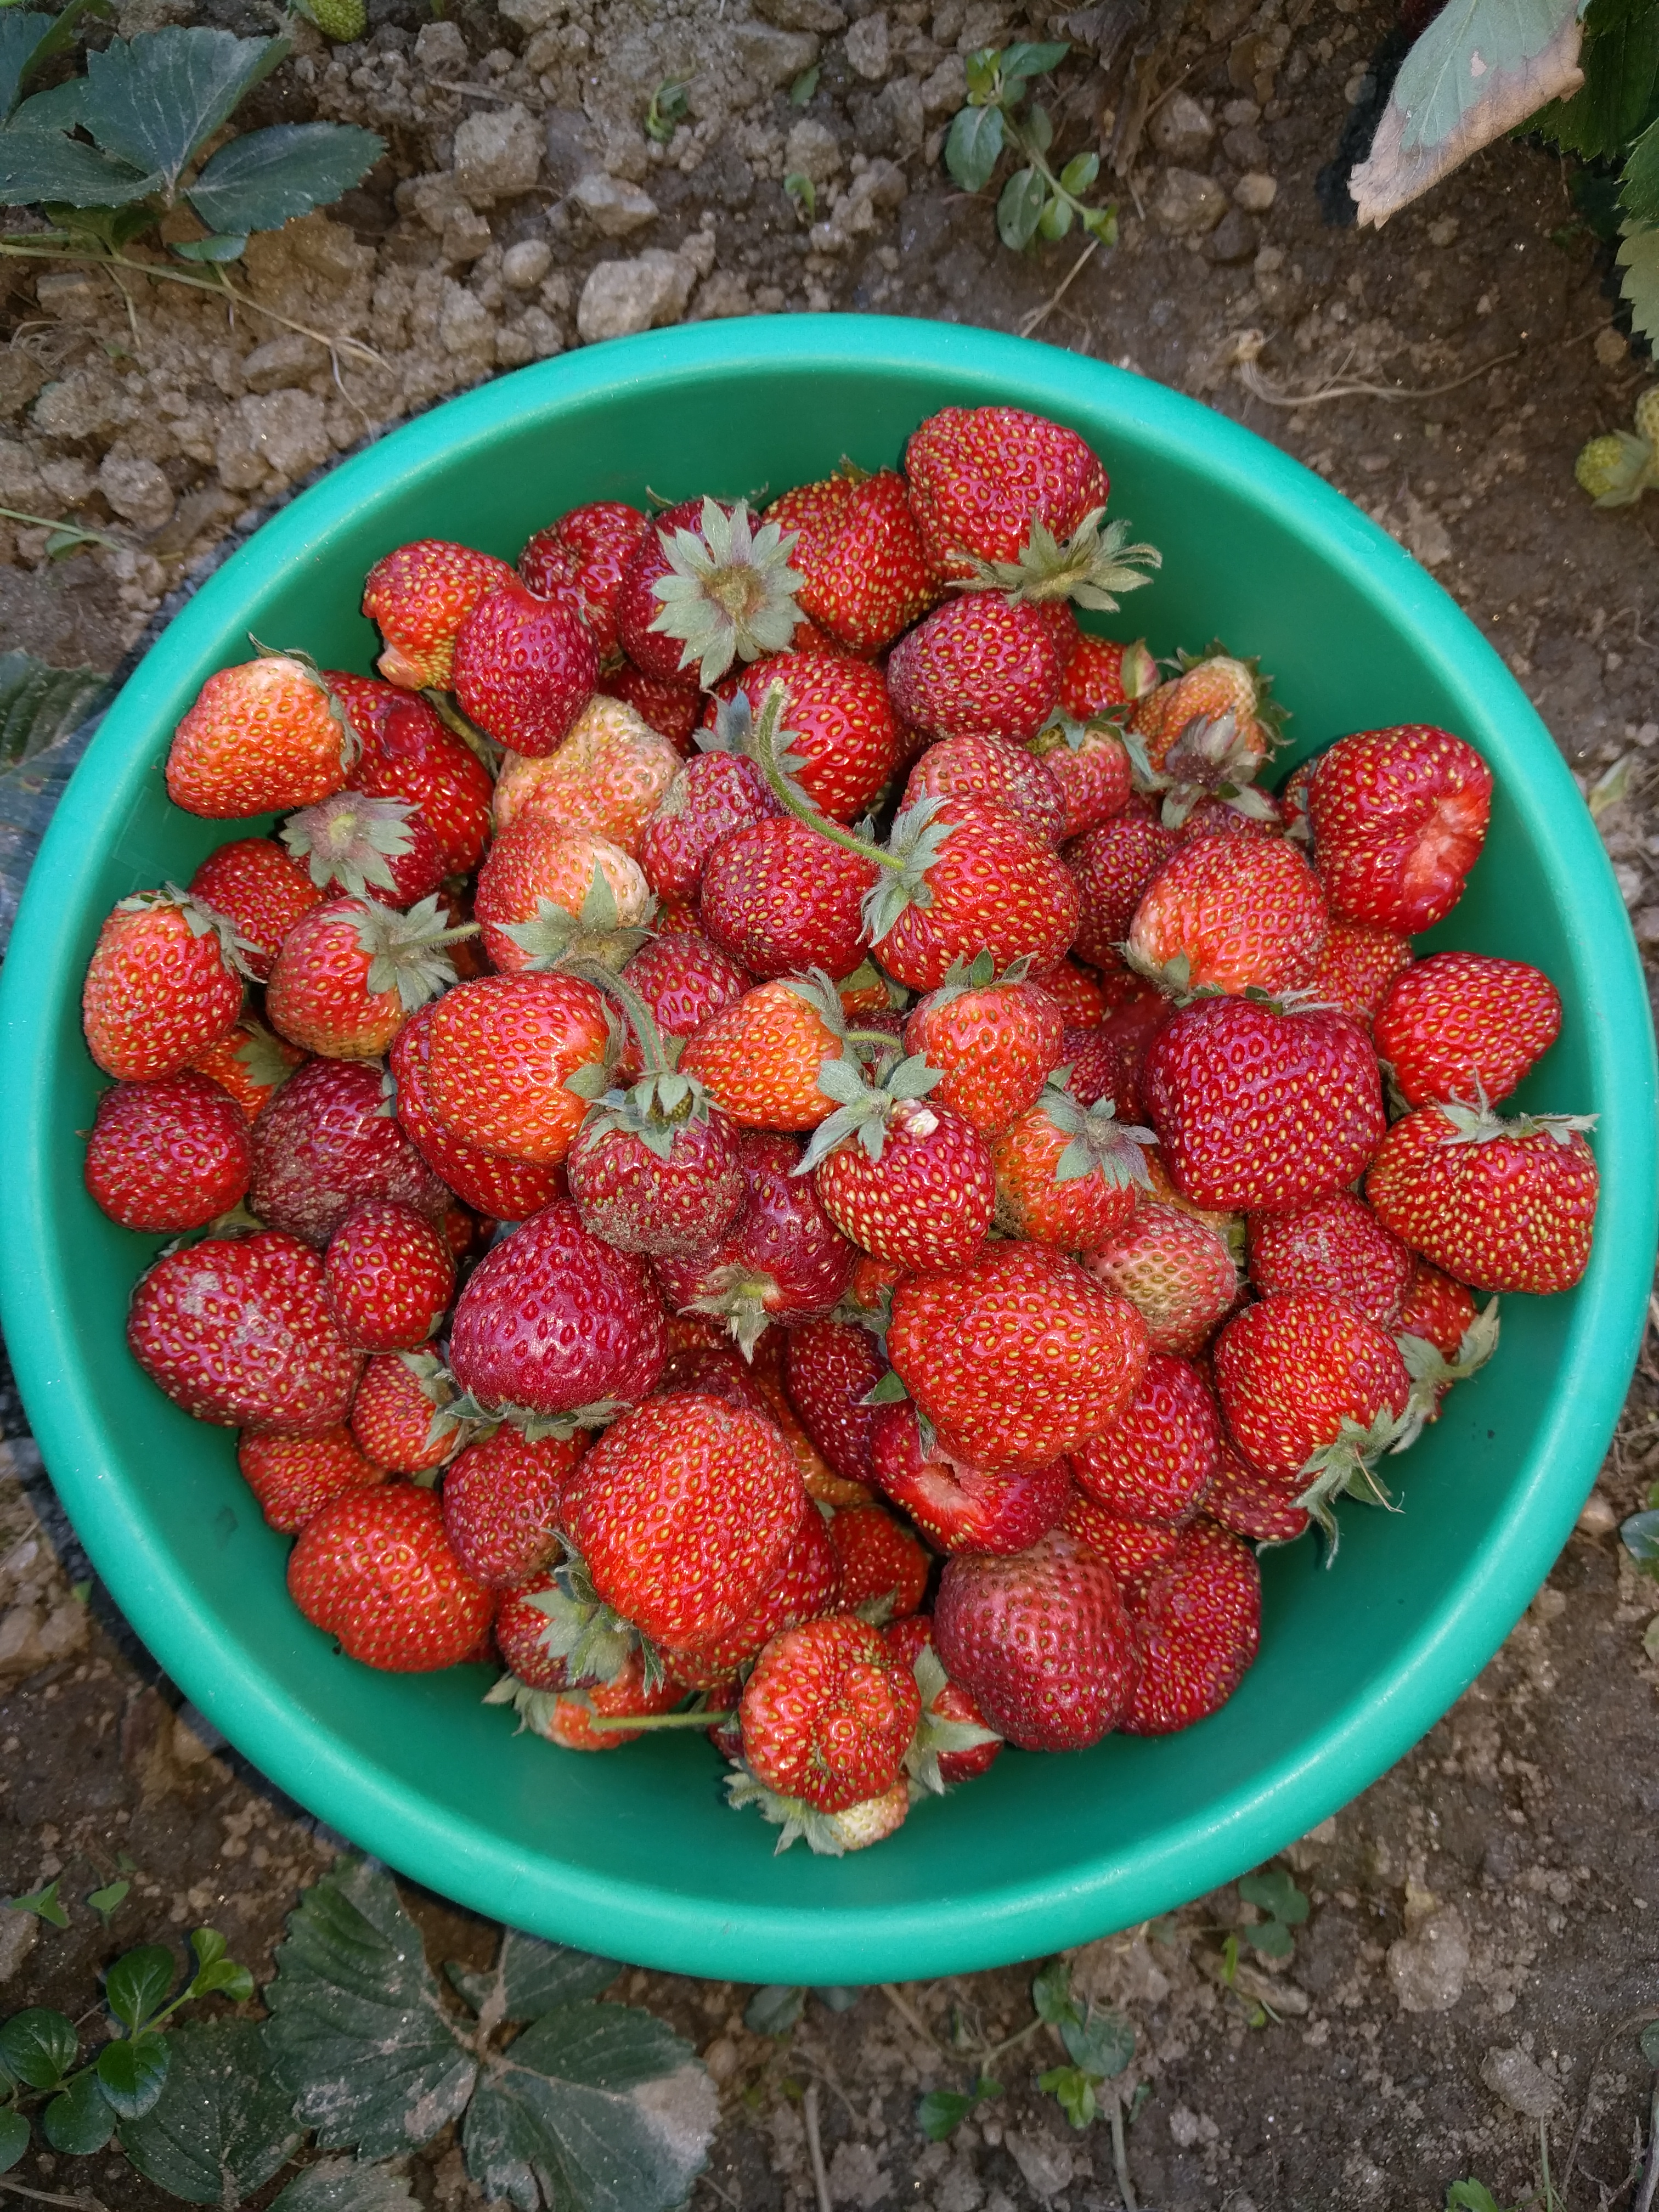
Label: generalcompost